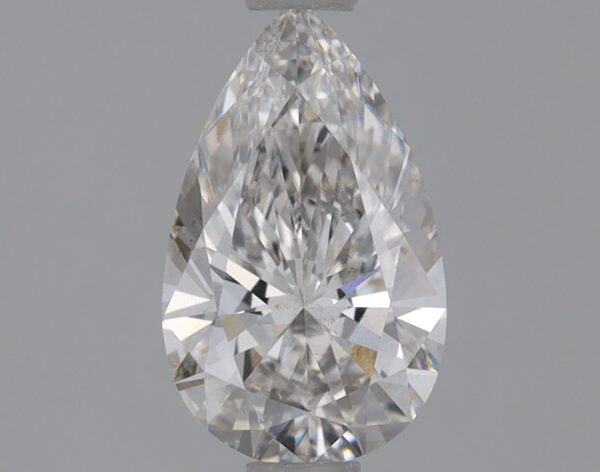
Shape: pear
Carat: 0.77
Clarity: VS2
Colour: H
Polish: EX
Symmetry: EX
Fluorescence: NONE
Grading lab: IGI
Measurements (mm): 8.51 x 5.14 x 3.13